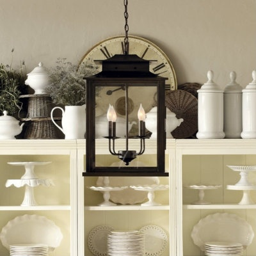
lighting over table or island .